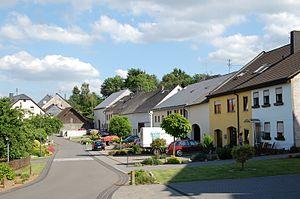
Immert est une municipalité allemande située dans le land de Rhénanie-Palatinat et l'arrondissement de Bernkastel-Wittlich.